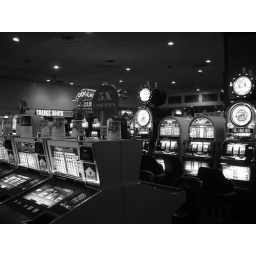
slot machines are artsy instead of depressing in black & white